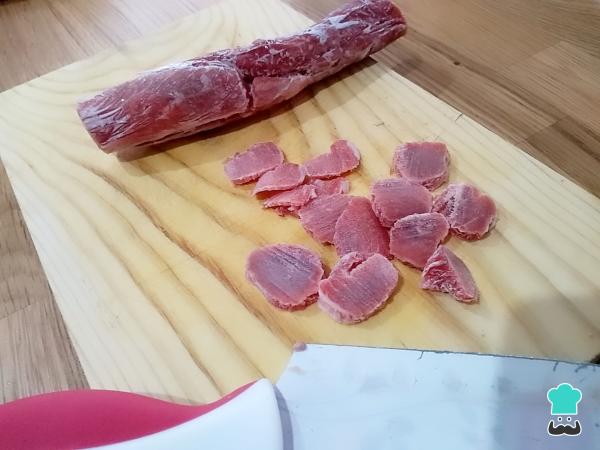
Saca la carne ya endurecida y prieta para cortarla en rodajas bien finas. Para ello, debes tener un cuchillo muy afilado.Truco: Si el rollito de carne aún no está del todo duro, déjalo unos 15 minutos más.